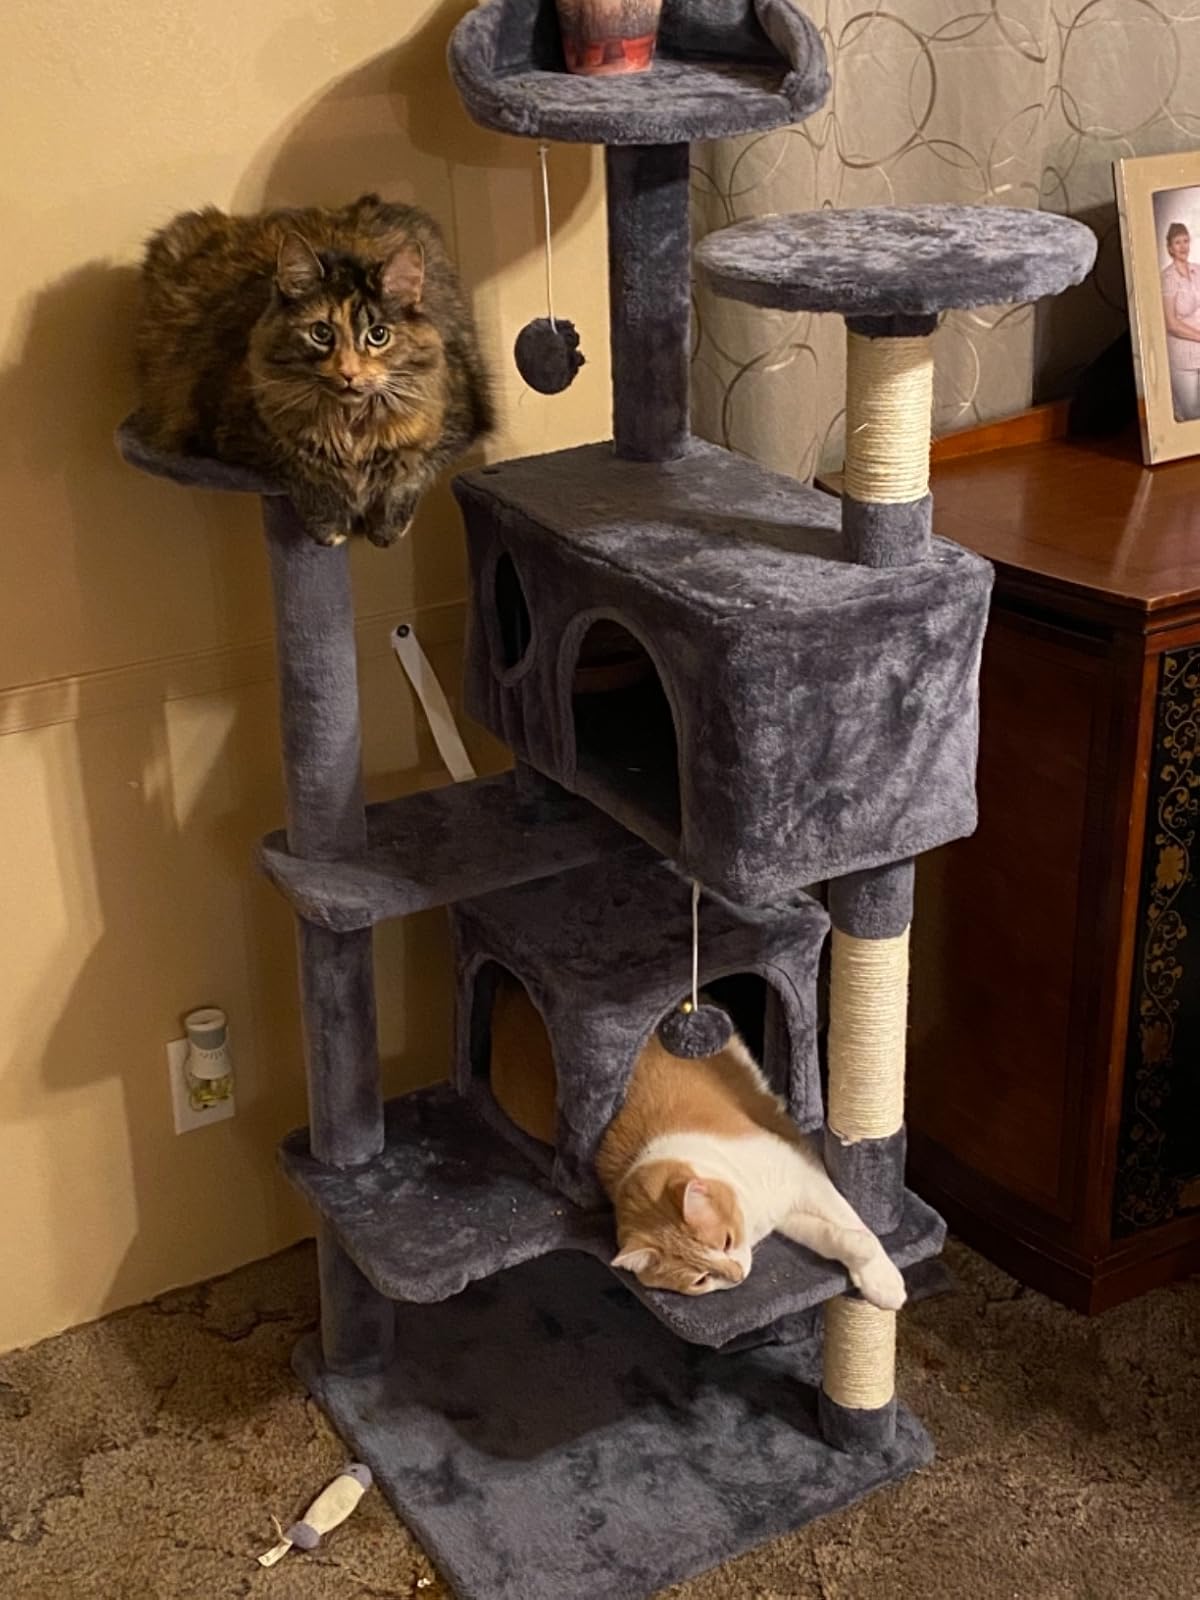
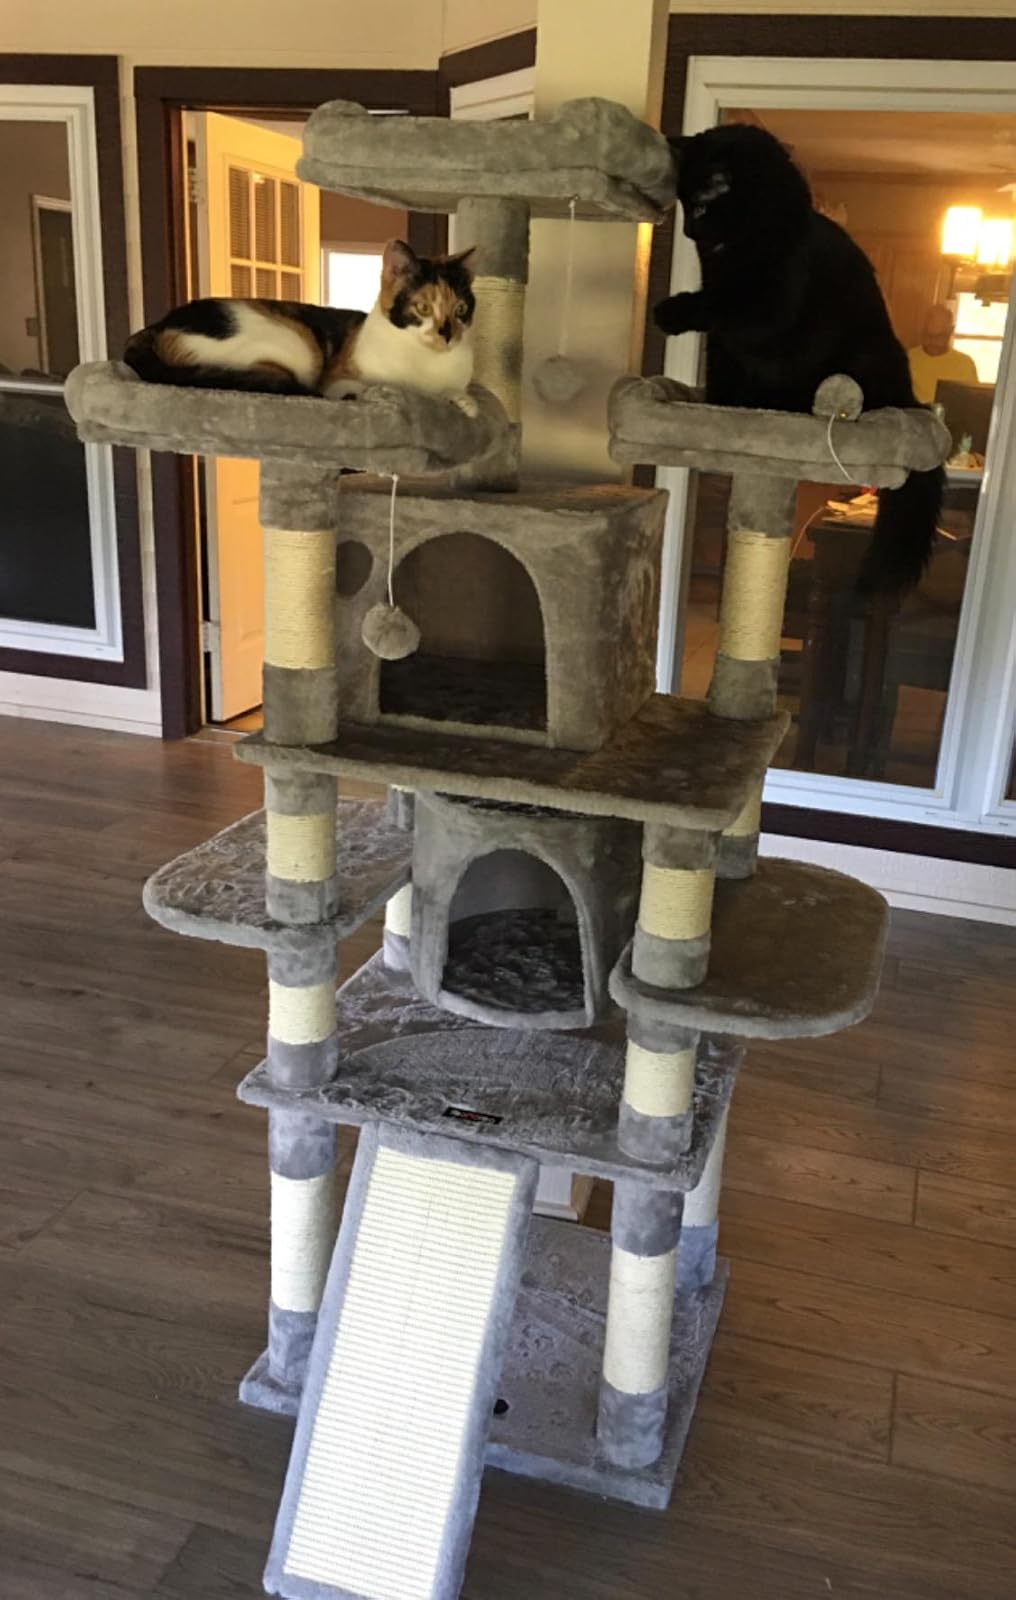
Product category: items_cat tree
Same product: no